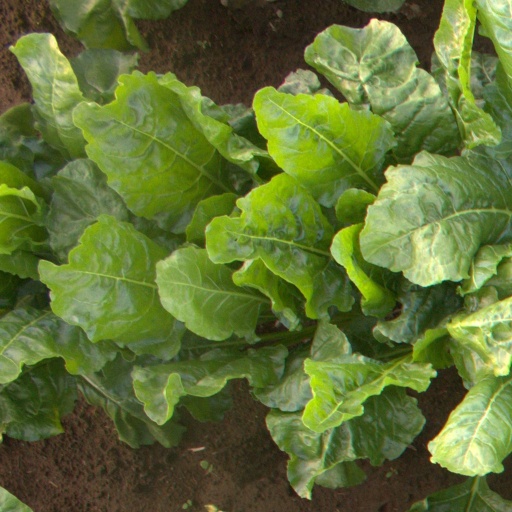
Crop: sugar beet